Somewhere (film)

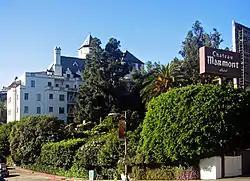
"Somewhere" was set in and filmed on location at the Chateau Marmont hotel in Los Angeles.

Scenes from the film are said to be inspired by the director's childhood experiences as the daughter of Francis Ford Coppola. She recalls sampling all the gelato flavors on a Milanese hotel's room service menu, a trip to Italy, a helicopter ride, and though she said there was a "personal connection" to the film, she denied it was an autobiography. Rather, she based the character of Cleo on a friend's daughter whose parents work in Hollywood and used her own experiences to relate to the character and add a realistic touch. Federico Fellini's "Toby Dammit" (1968) has also been noted as an influence. Meanwhile, the parental focus of the film developed because Coppola had recently had her second child. Coppola said that she thought of Dorff to play Marco early while writing the film, because he had an aura of "the bad-boy actor," but also "this really sweet, sincere side." She also met with Leonardo DiCaprio to discuss the part.